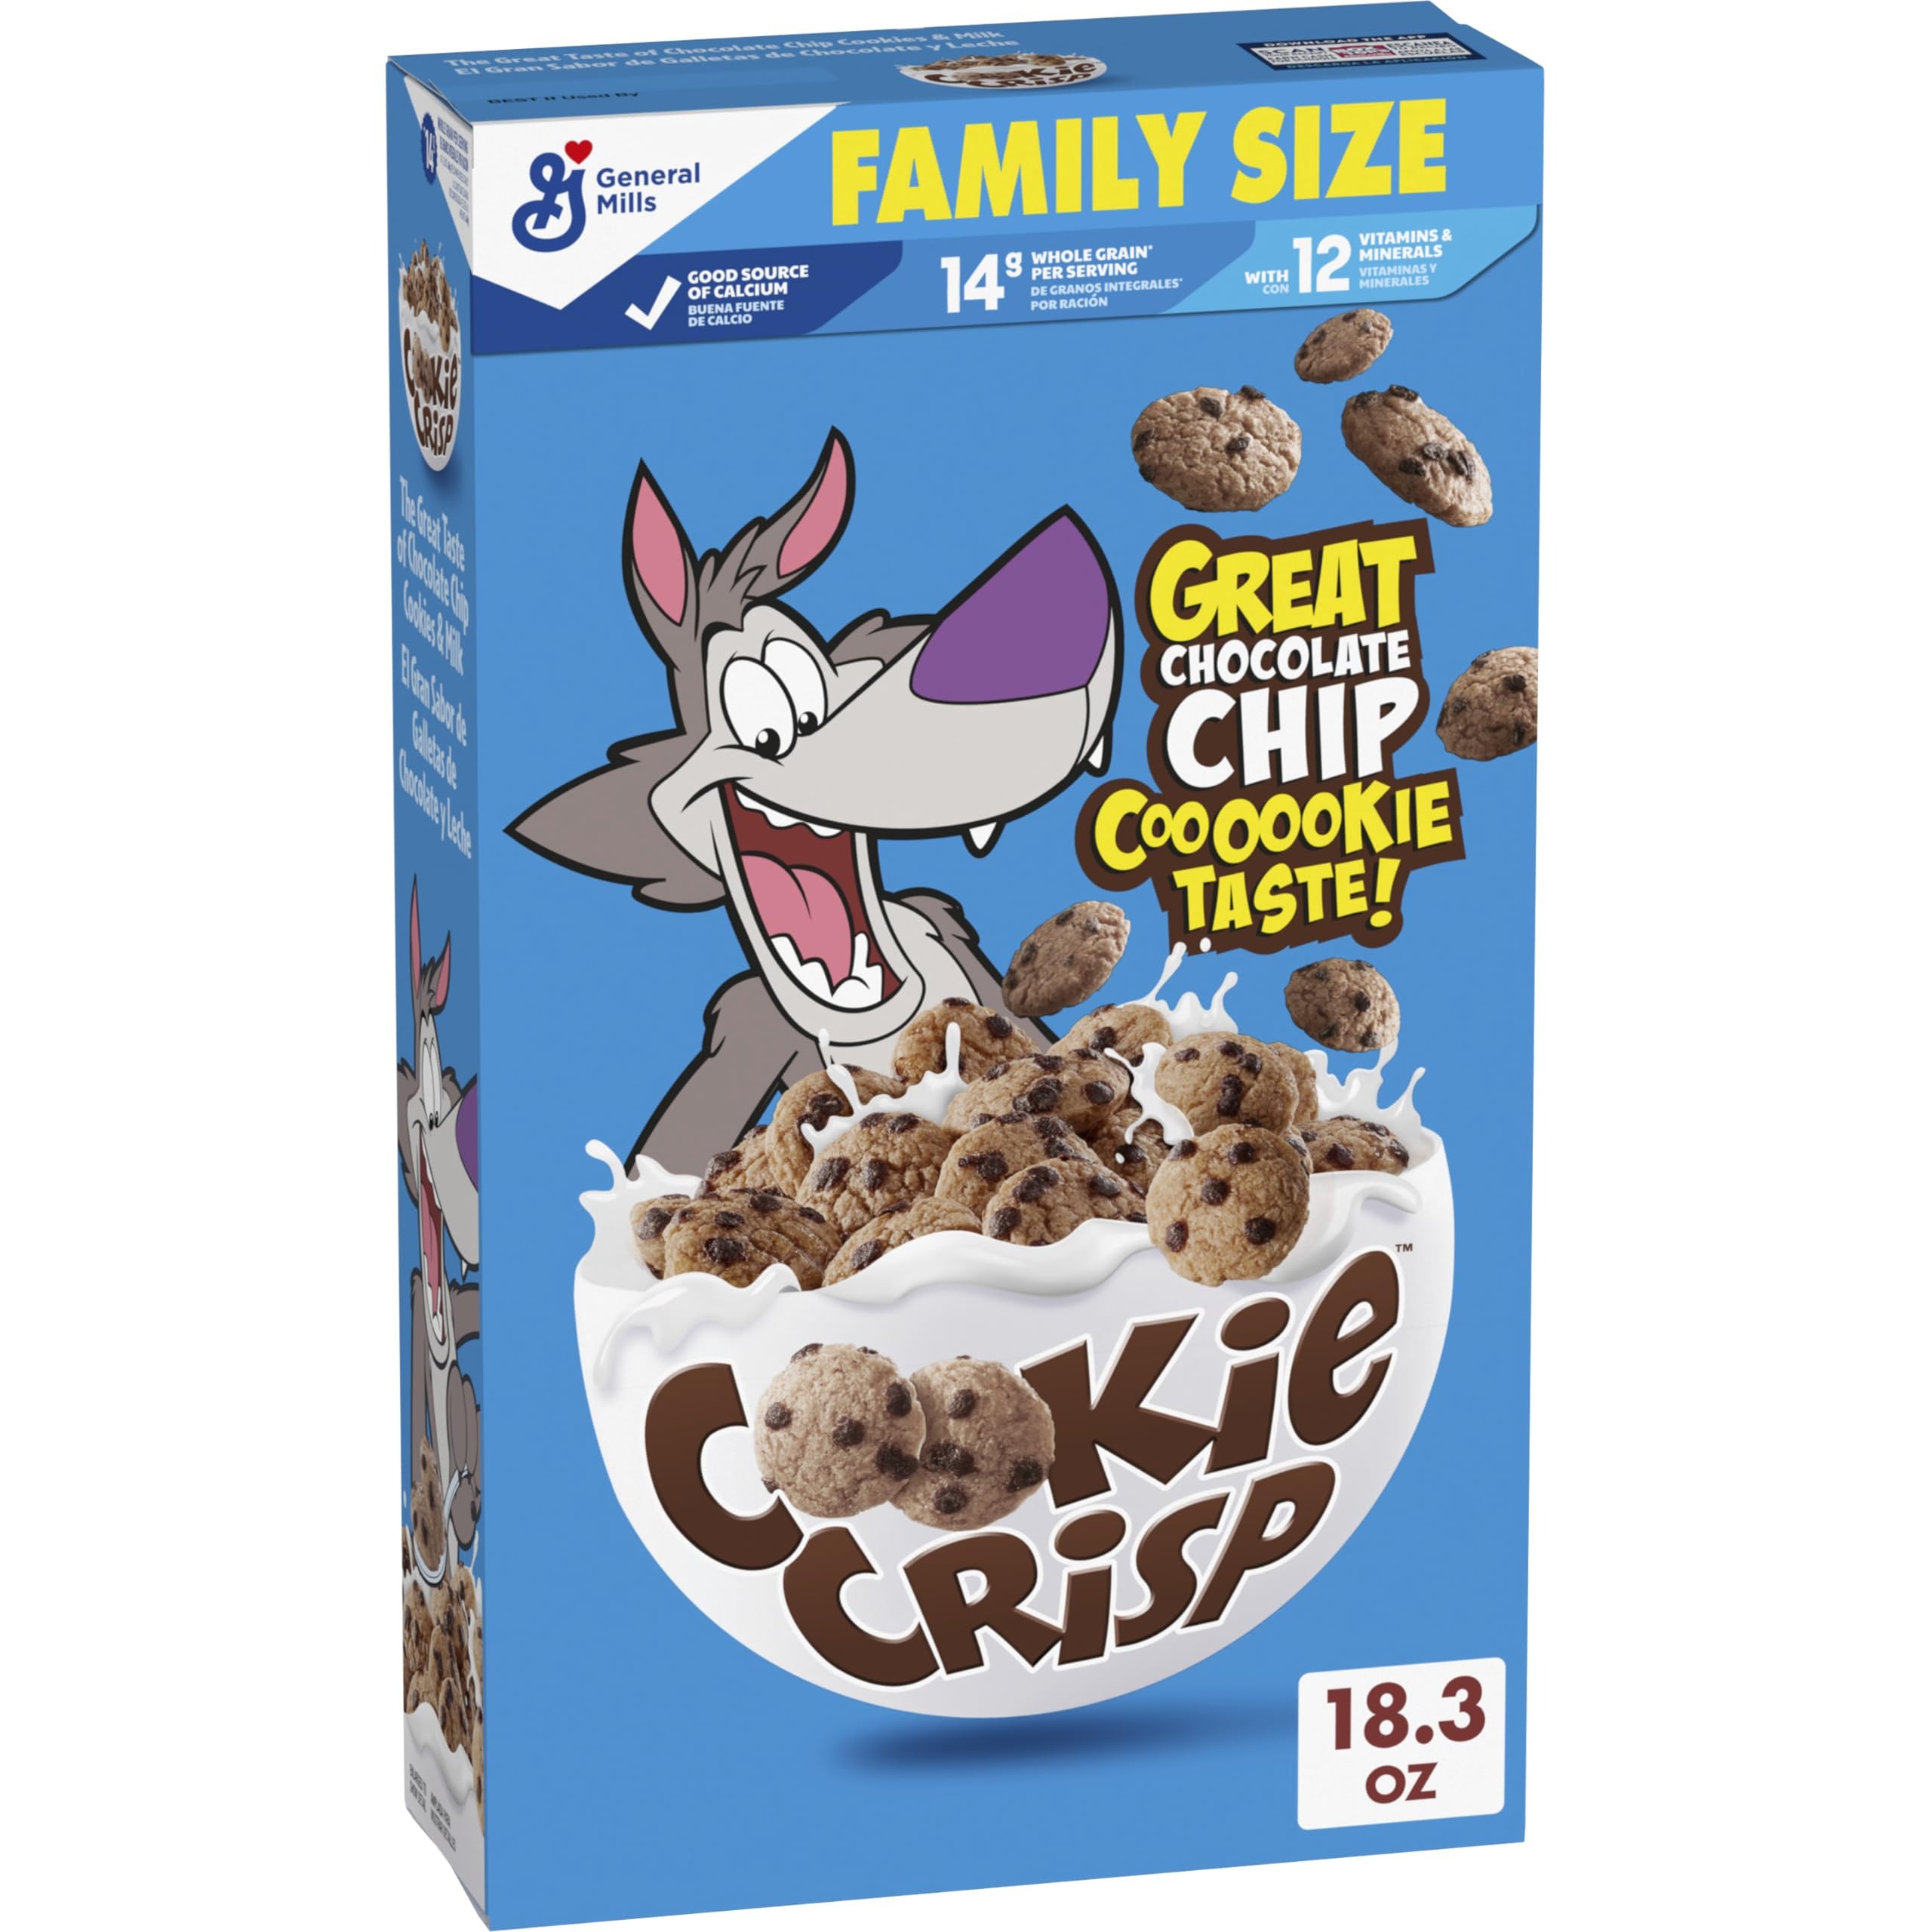
Item Name: Cookie Crisp Breakfast Cereal, Chocolate Chip Cookie Taste, Made with Whole Grain, Family Size, 18.3 oz
Bullet Point 1: KIDS CEREAL: Cookie Crisp Cereal is a delicious ready to eat breakfast addition the entire family will love; The perfect pantry staple
Bullet Point 2: CHOCOLATE CHIP COOKIE TASTE: Enjoy chocolate chip cookie taste for breakfast - just add milk; Try dunking pieces in milk for a fun treat, pack crispy cereal as a lunch box snack, or add to cereal bar or snack mix recipes
Bullet Point 3: VITAMINS AND MINERALS: Every serving of this cold cereal provides 12 vitamins and minerals and has a good source of calcium
Bullet Point 4: WHOLE GRAIN: Each serving has 14g whole grain per serving (at least 48g recommended daily); A perfect addition to your pantry
Bullet Point 5: CONTAINS: One cardboard box of crunchy Cookie Crisp Breakfast Cereal, Chocolate Chip Cookie Taste, Family Size, 18.3 oz; Perfect for instant snacking, or a part of breakfast and meals
Value: 18.3
Unit: Ounce

Price: 5.29